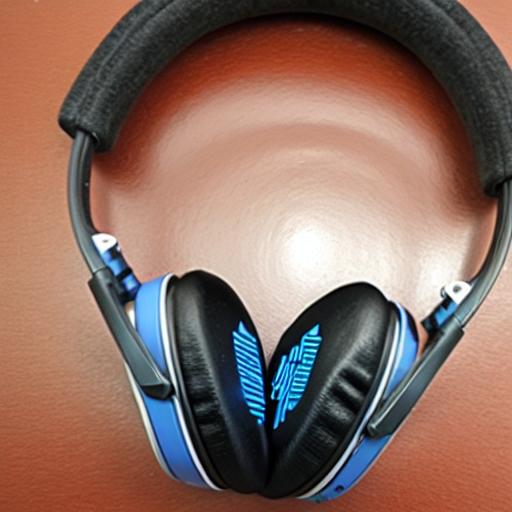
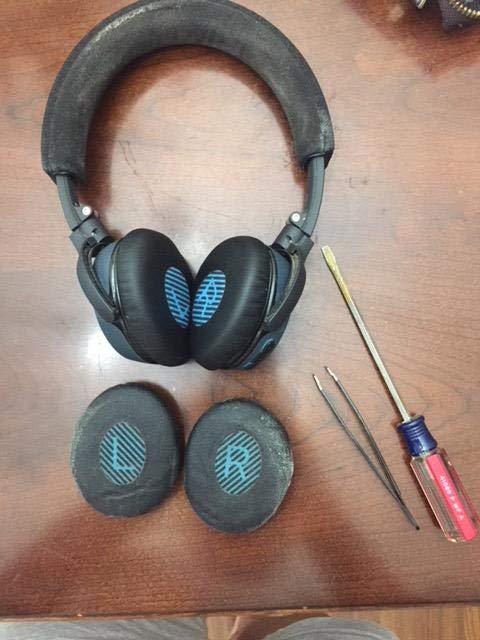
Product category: headphones
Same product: no